Air Force Office of Special Investigations

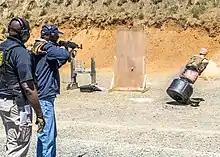
A U.S. Air Force Special Investigations Academy (USAFSIA) Instructor provides guidance on firing an AK-47 during the weapons familiarization training at the Senior Leader Security Seminar.

OSI agents' primary firearm is the 9×19mm Glock 19 or Glock 26, though other weapons are available for use depending on the needs of the mission, including the M4 and MP5. Agents may also carry one personally owned weapon (POW) from an approved list of manufacturers in 9mm. However, agents must qualify with one of the government-issued Glock pistols.